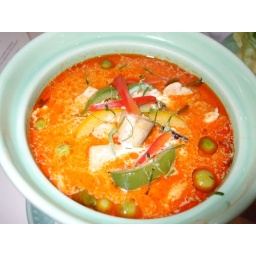
breast of chicken in thai red curry with coconut milk and bamboo sprouts